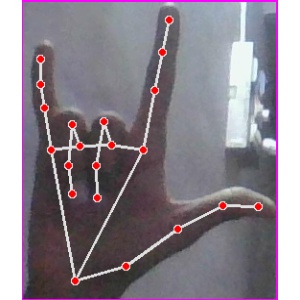
अक्षर: व